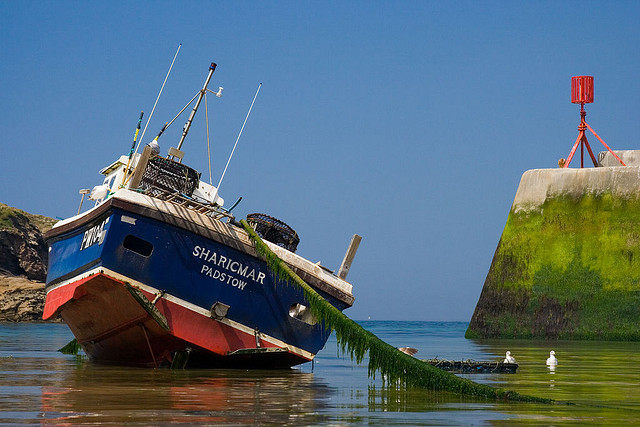
user: Given an image and a question. Answer the question in a short answer. Question: What is attached to the boat? Short Answer:
assistant: anchor